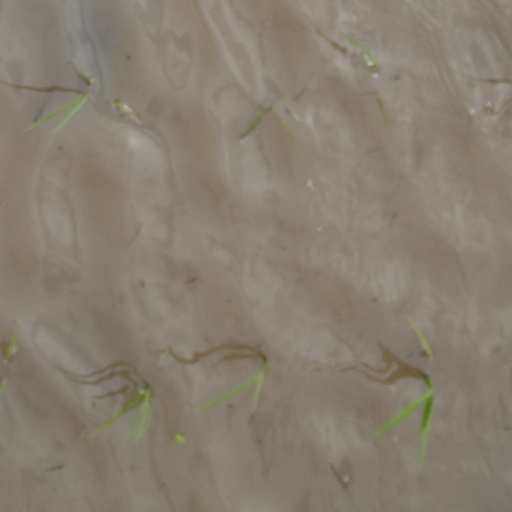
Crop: rice